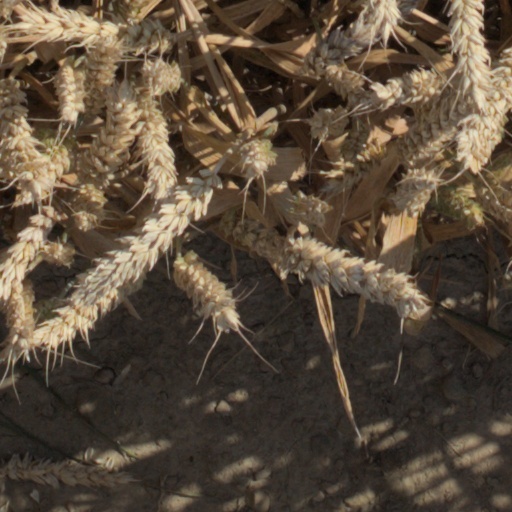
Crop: wheat